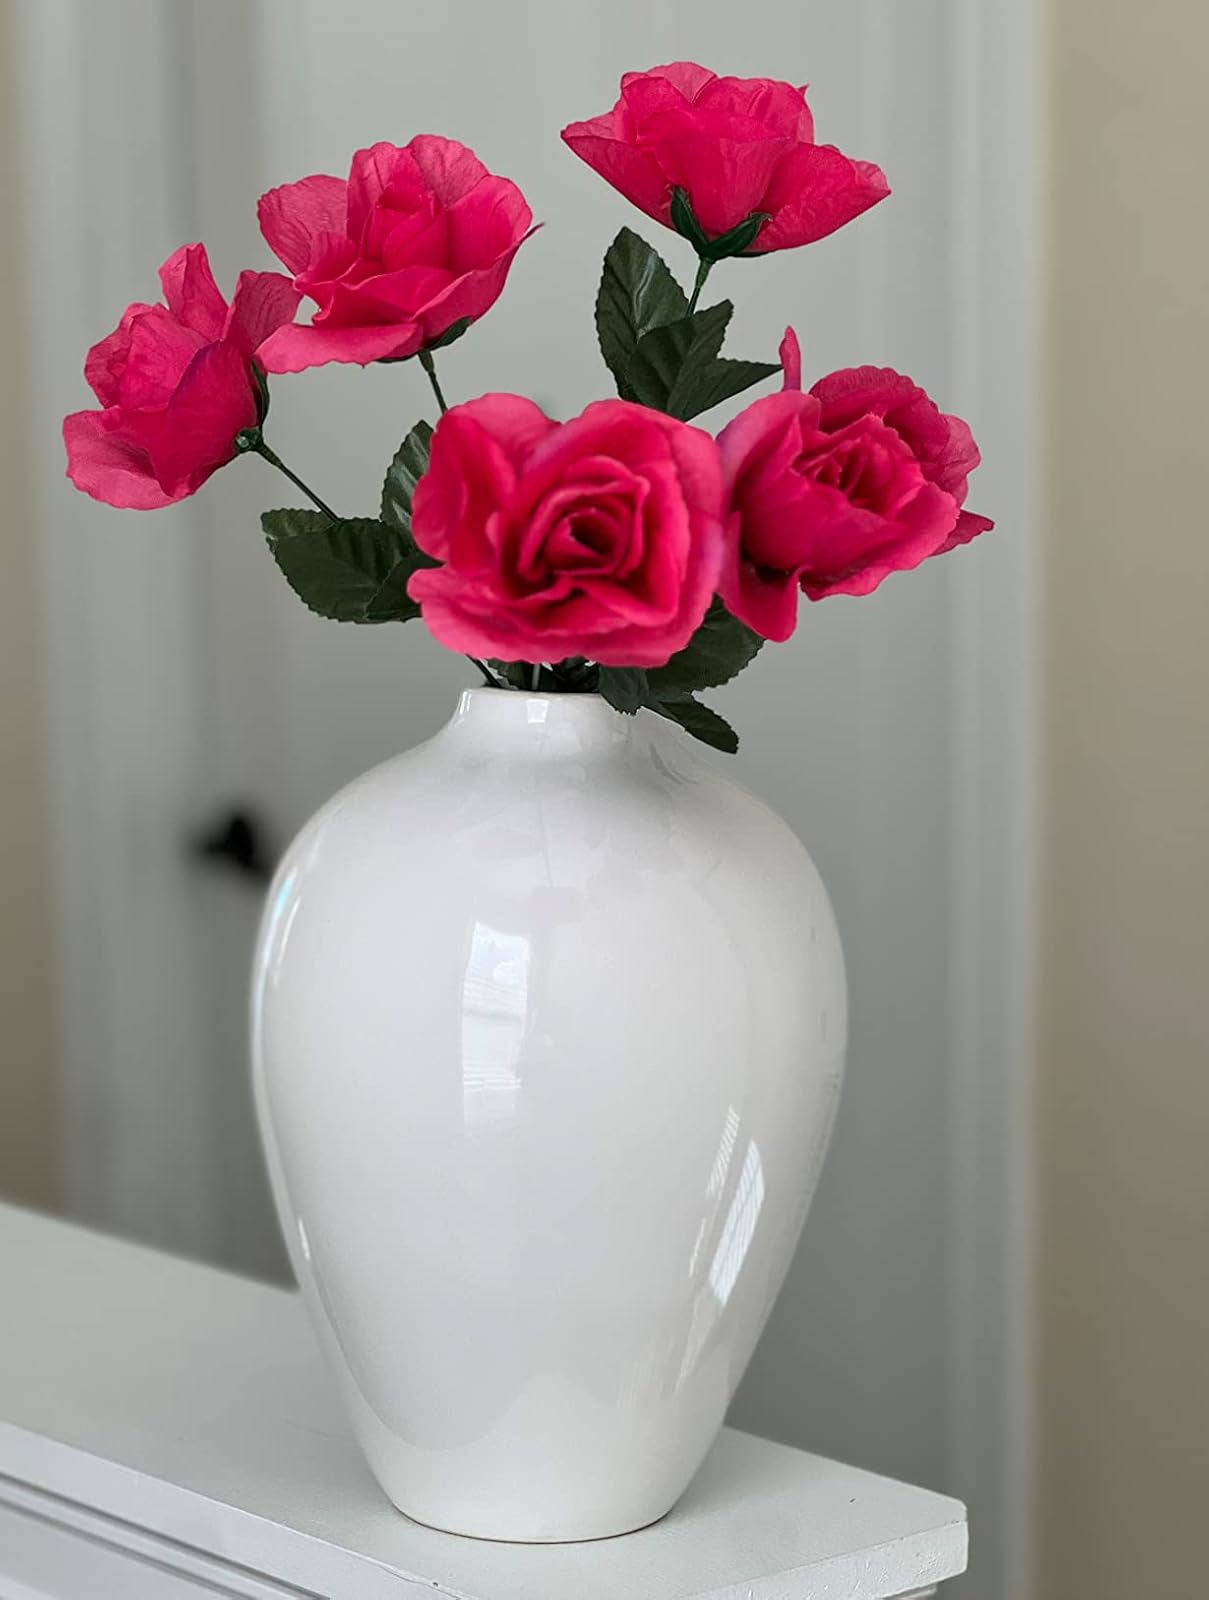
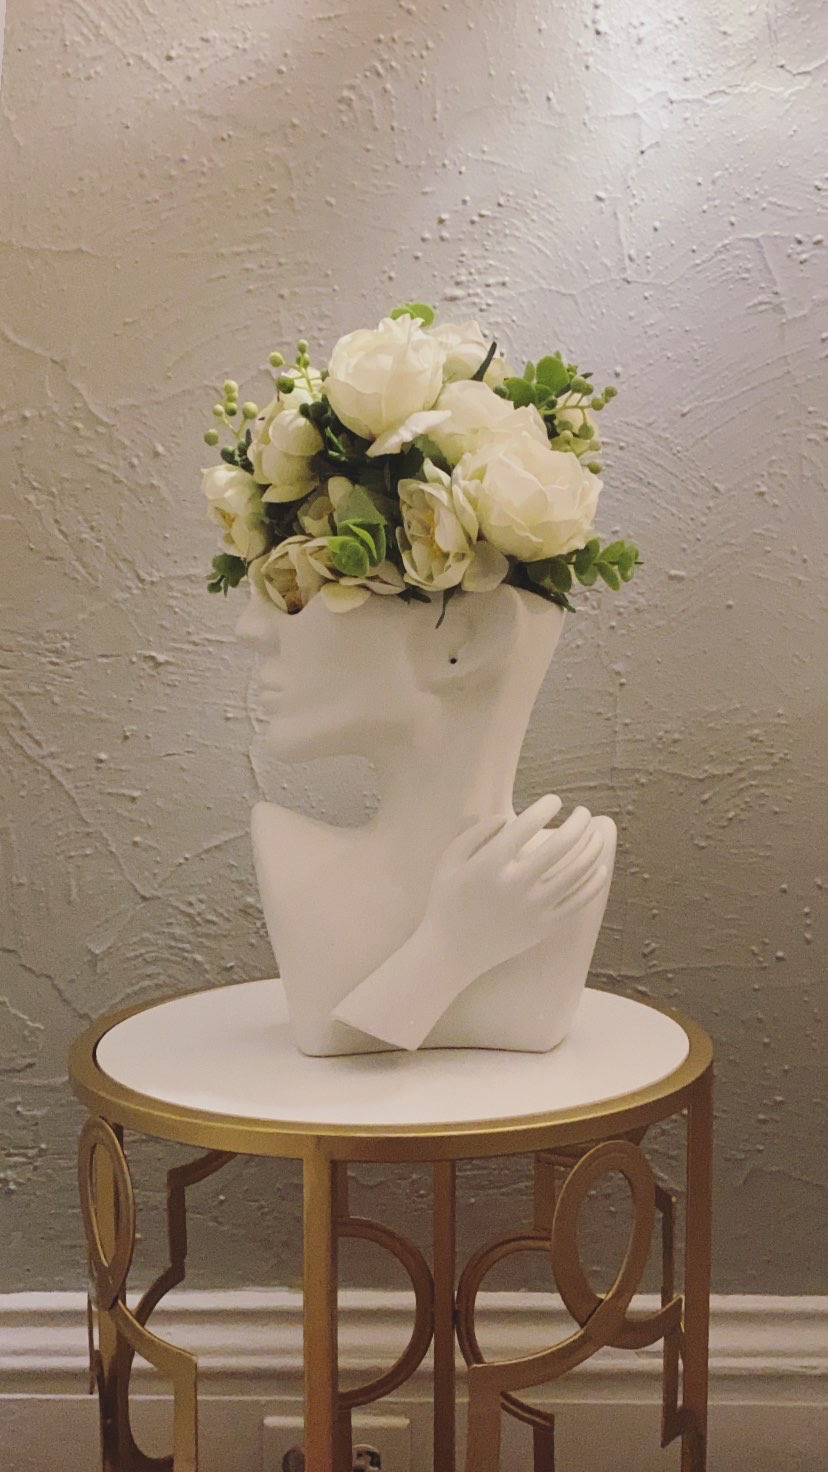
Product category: vase
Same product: no